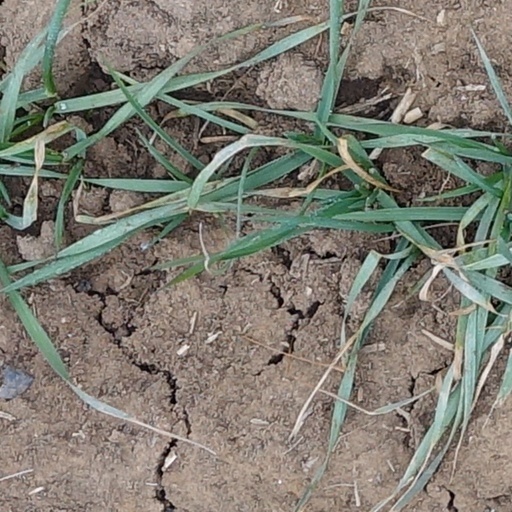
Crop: wheat